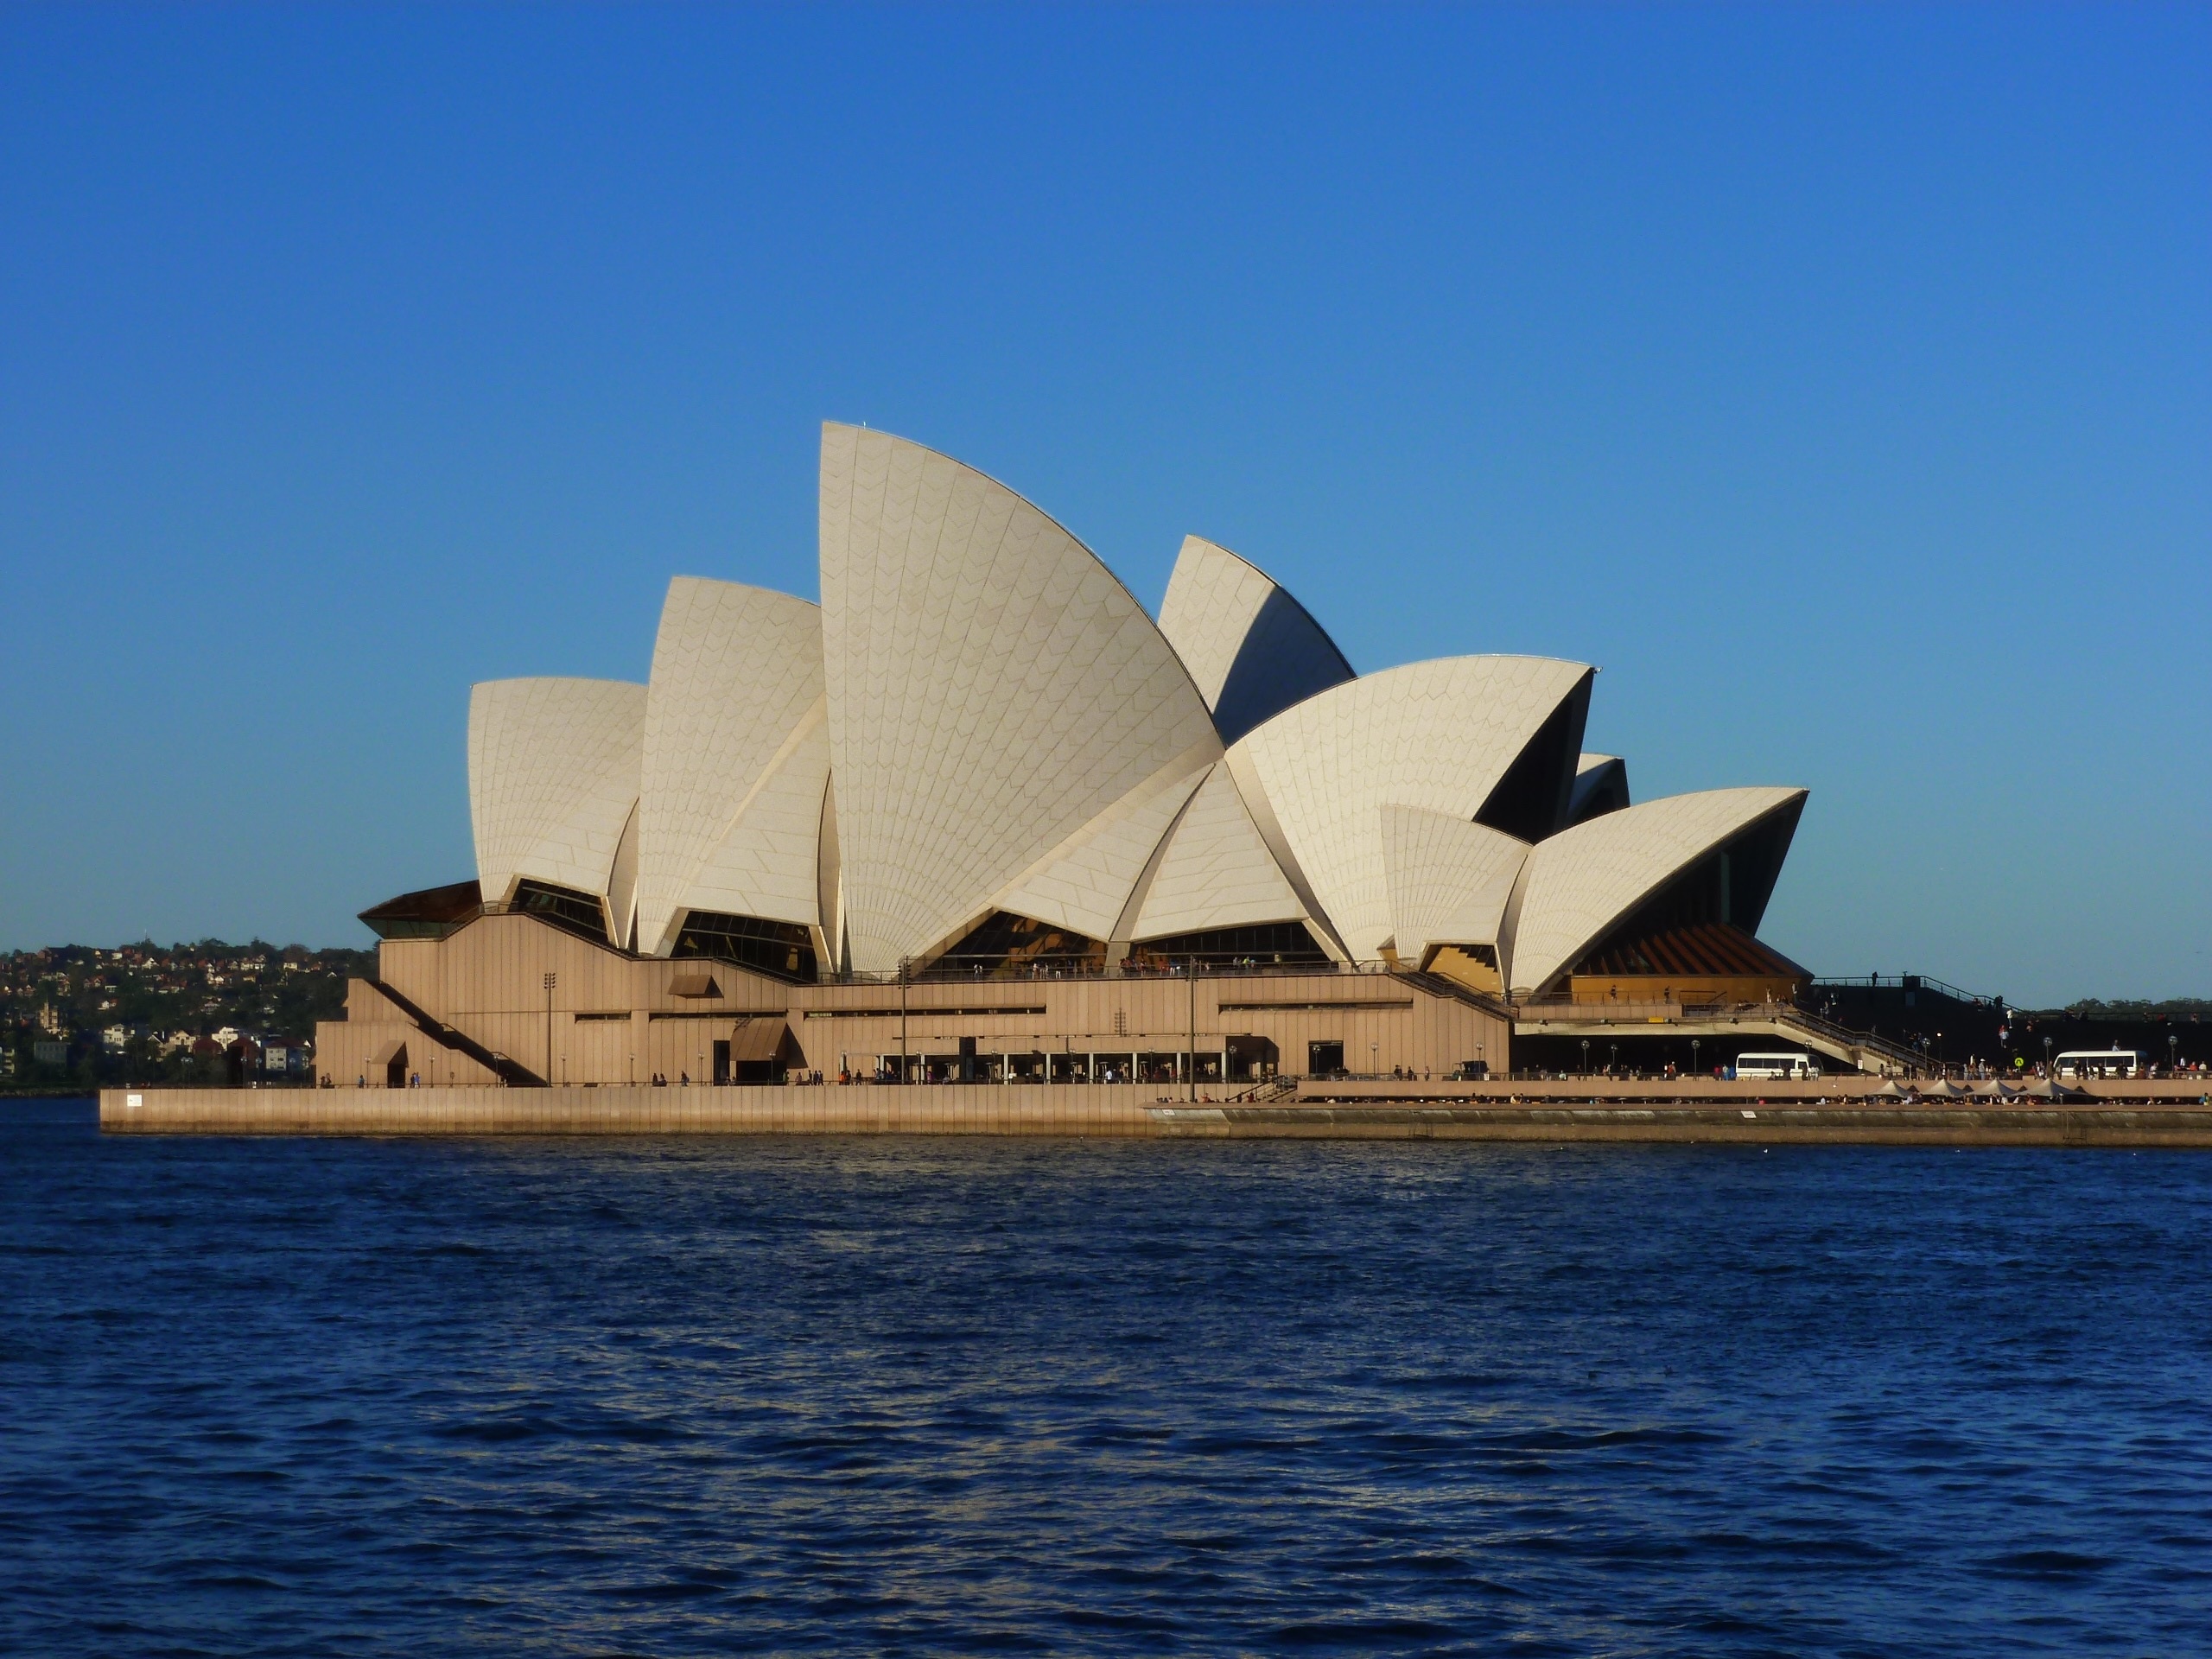
sea, ocean, horizon, architecture, house, vehicle, sydney, opera, opera house, landmark